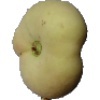
Label: Peach Flat 1